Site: brandenburg
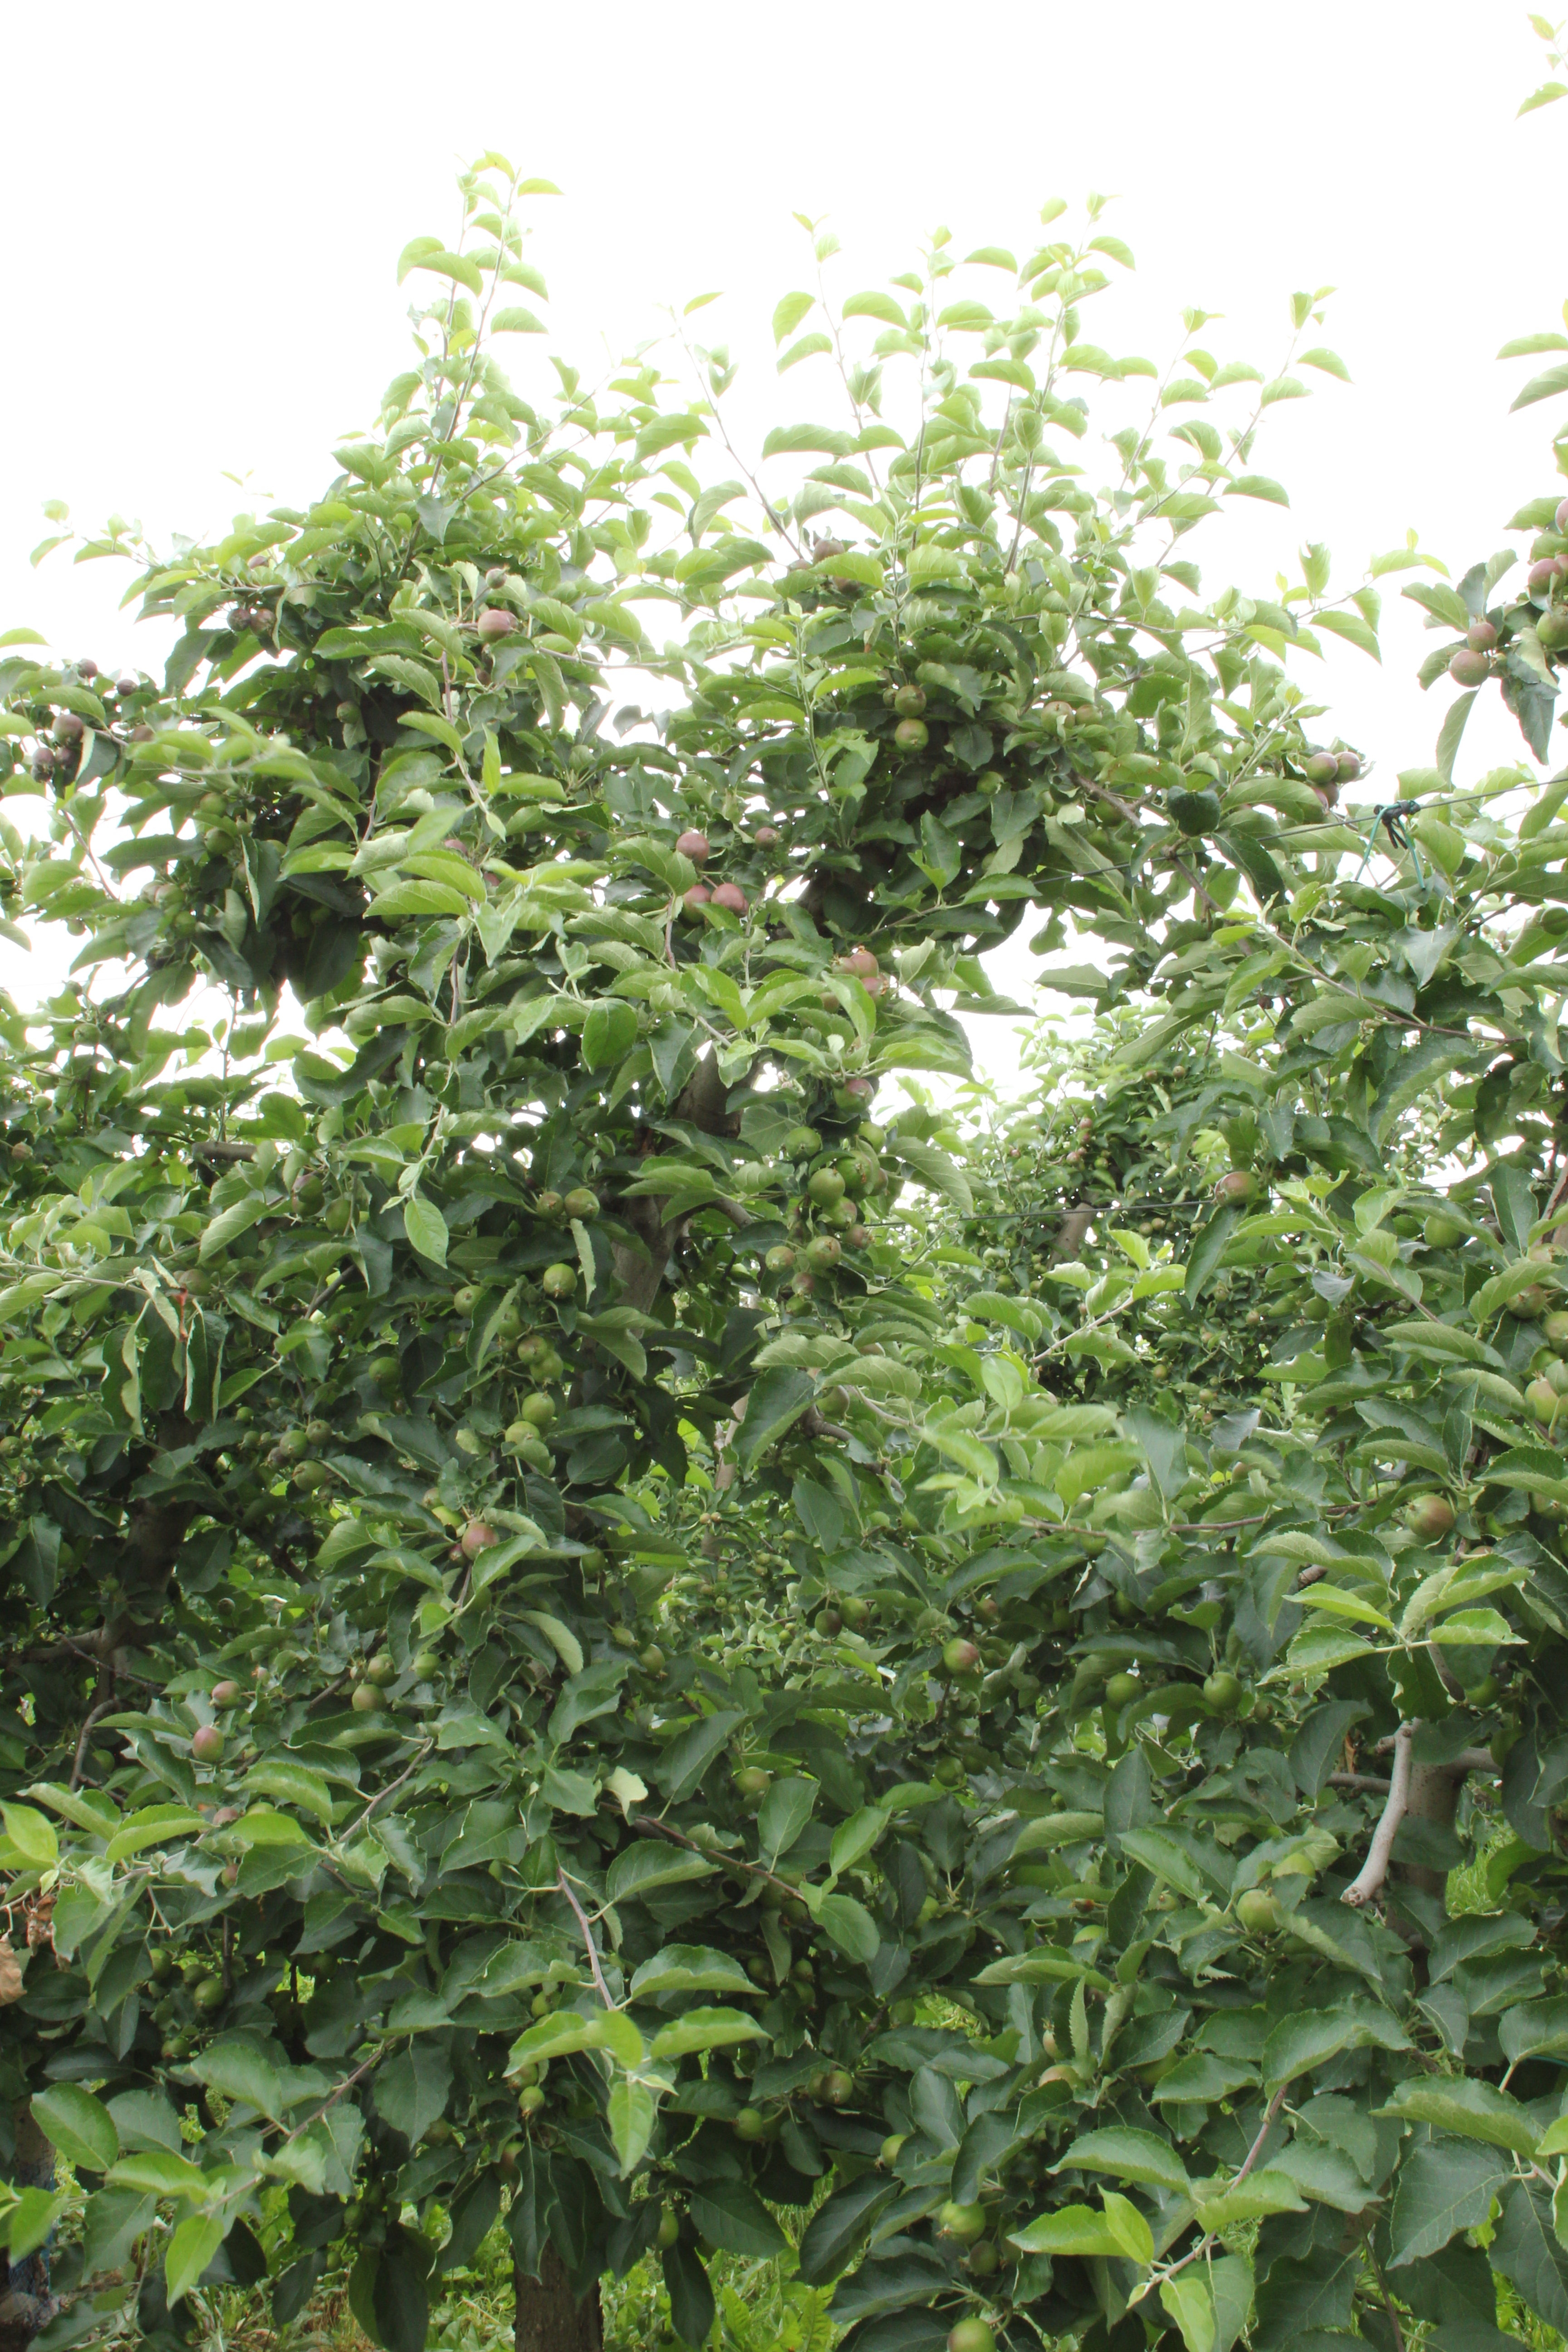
Growth stage (BBCH 73): Development of fruit